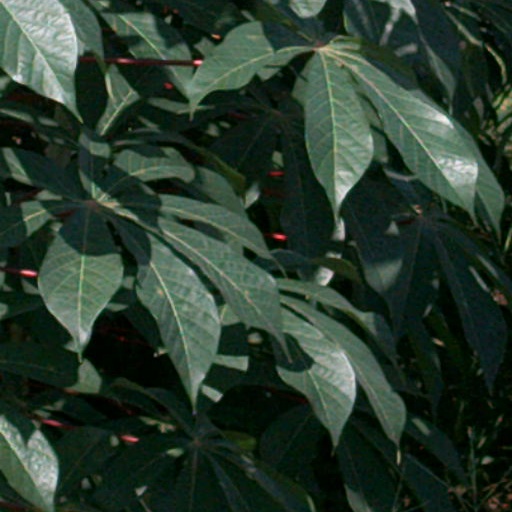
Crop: cassava